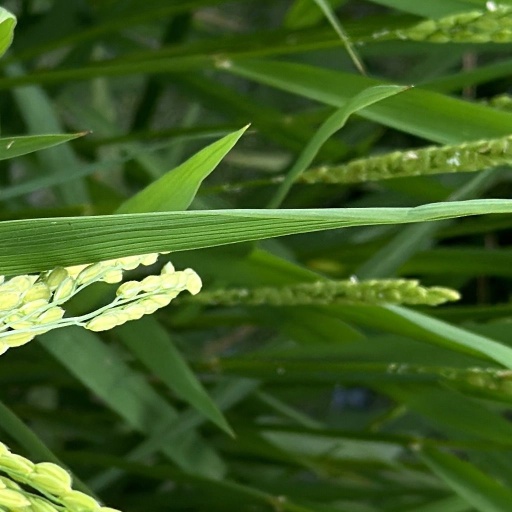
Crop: rice